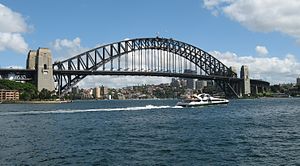
Buebro / Galleri
En Buebro er en bro, hvor selve buen er hovedbæresystemet. Buen kan være placeret over, under eller delvis over eller under brobanen.